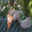
Label: squirrel